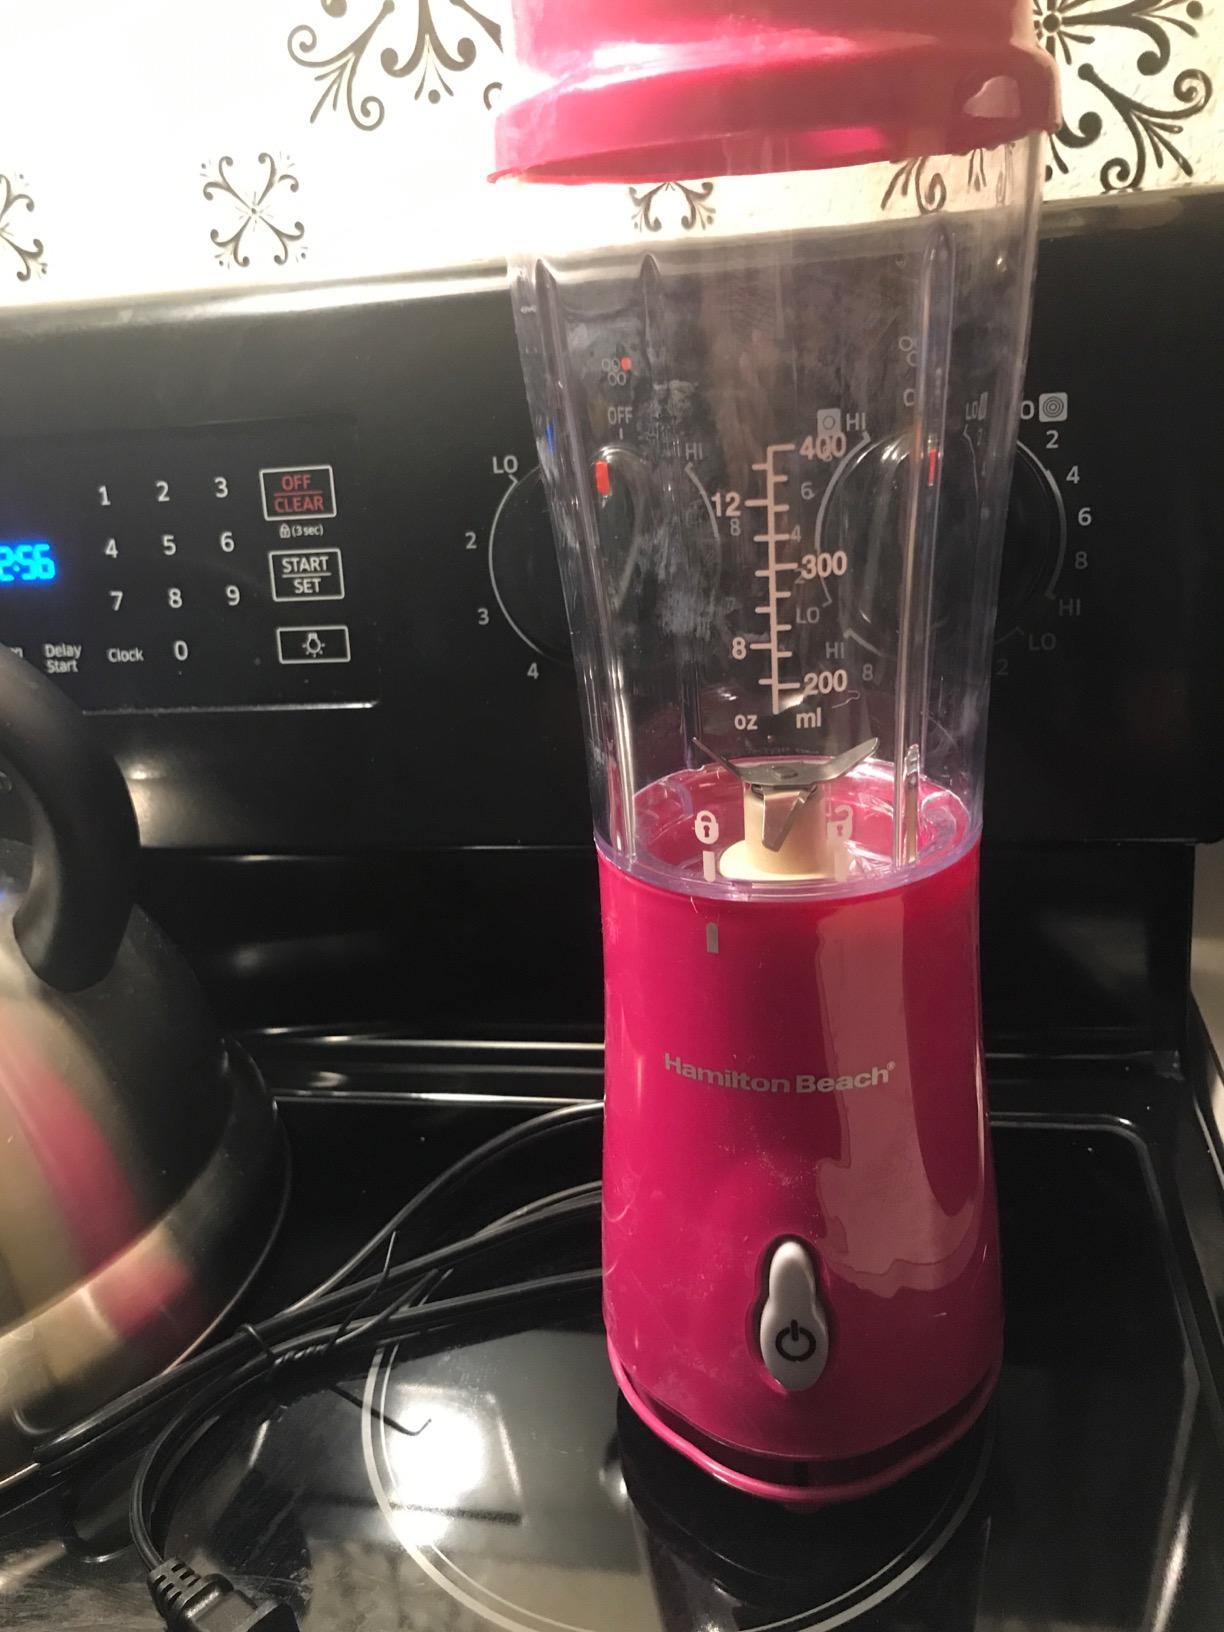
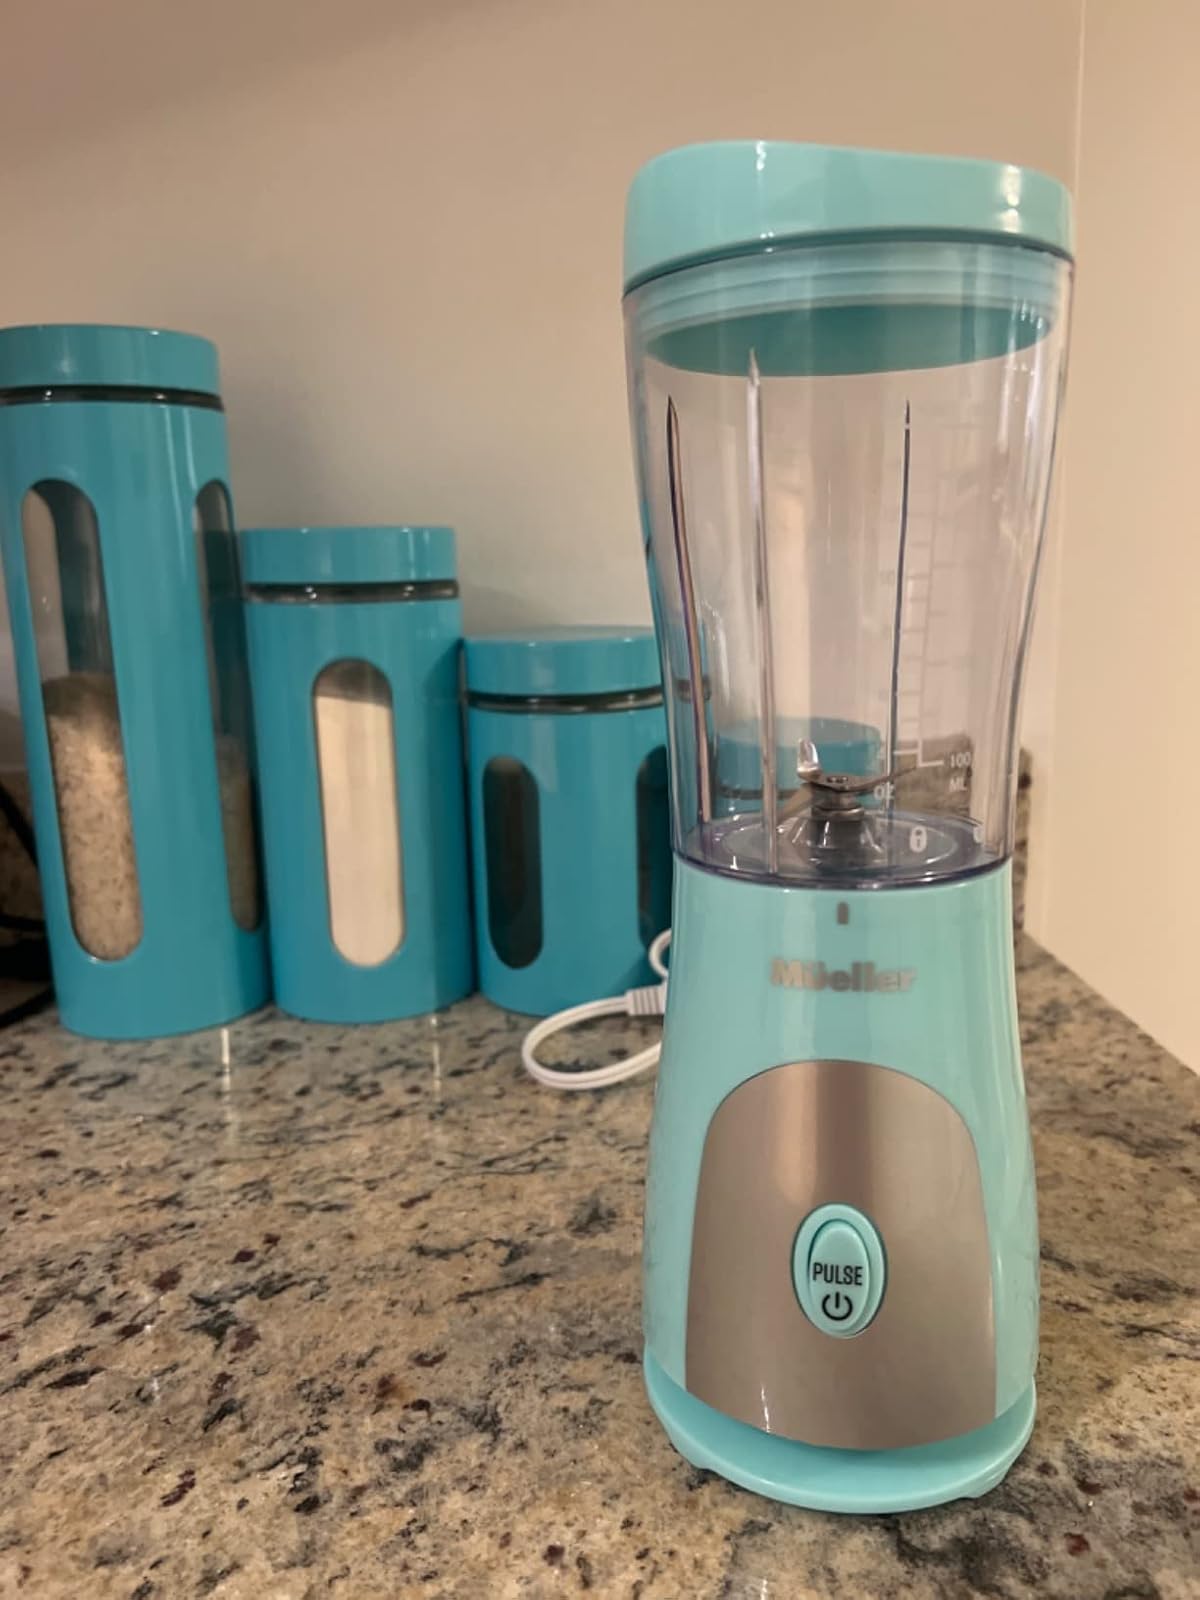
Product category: items_blender
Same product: no